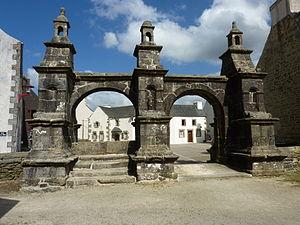
Arc de triomphe Plounéour-Menez 2
Plounéour-Ménez est une commune du département du Finistère, dans la région Bretagne, en France.